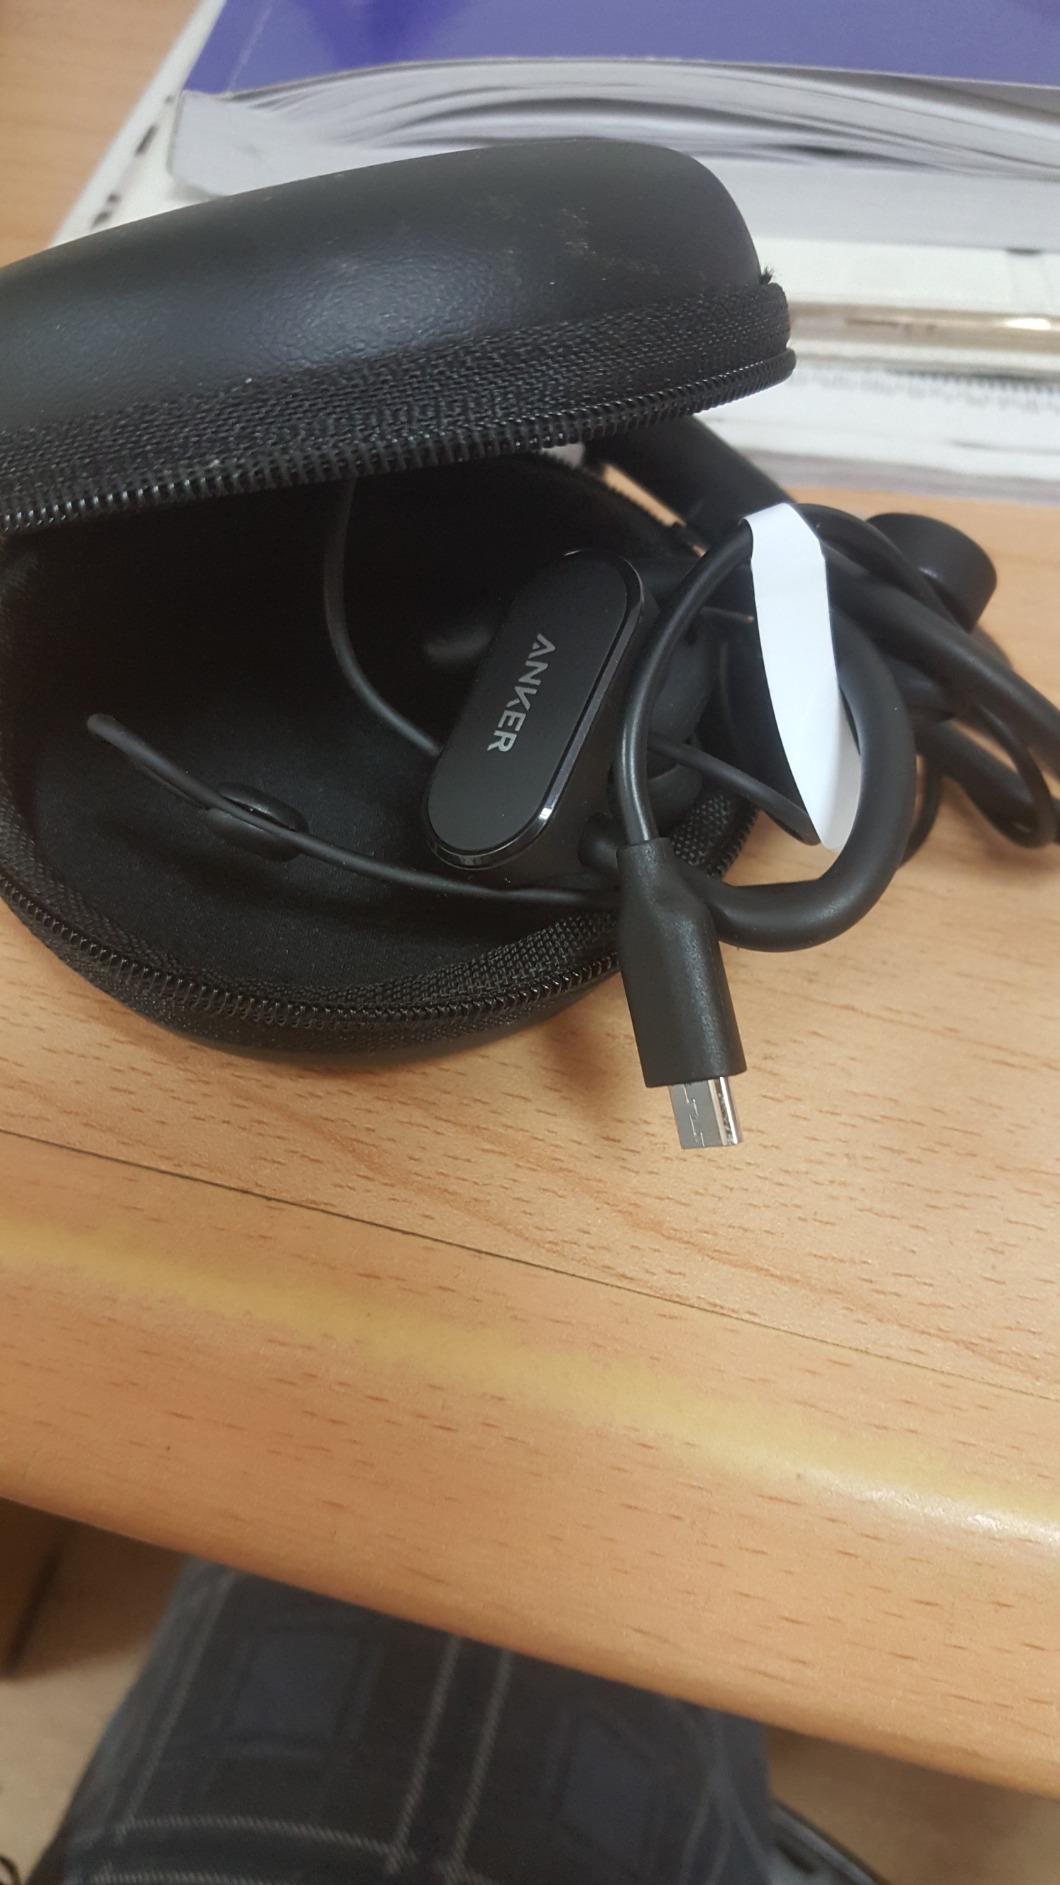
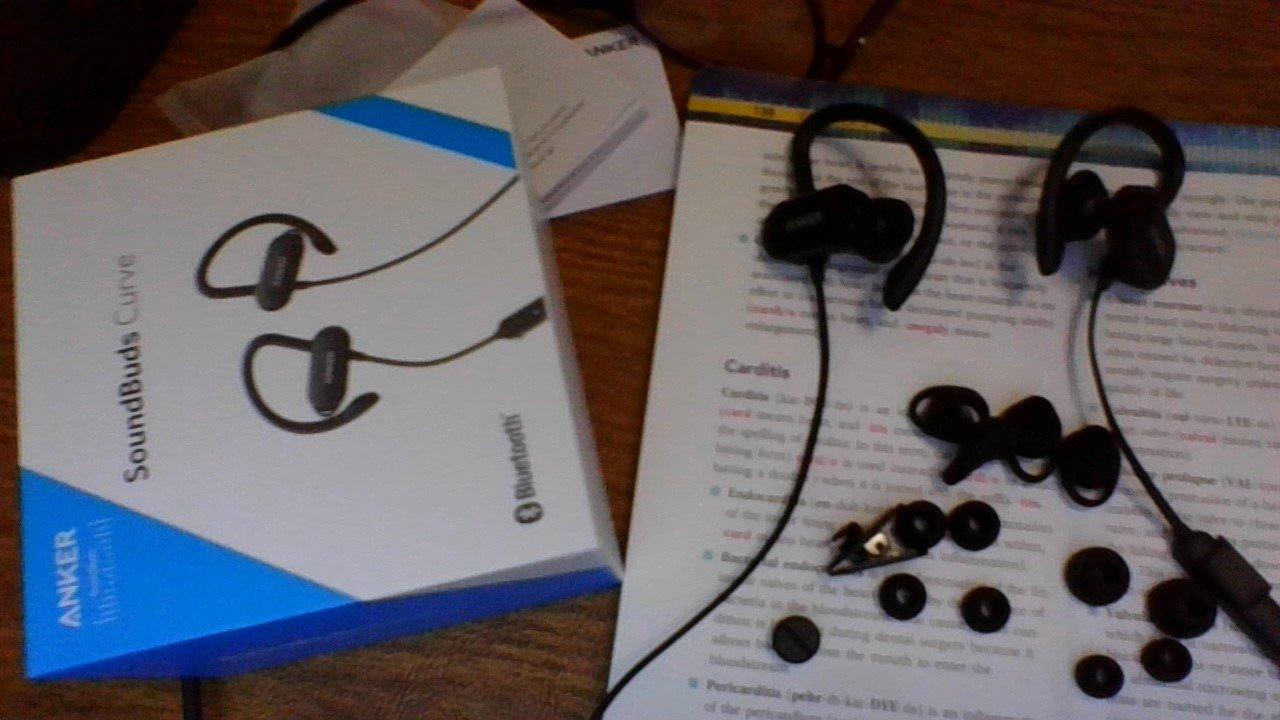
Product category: headphones
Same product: yes